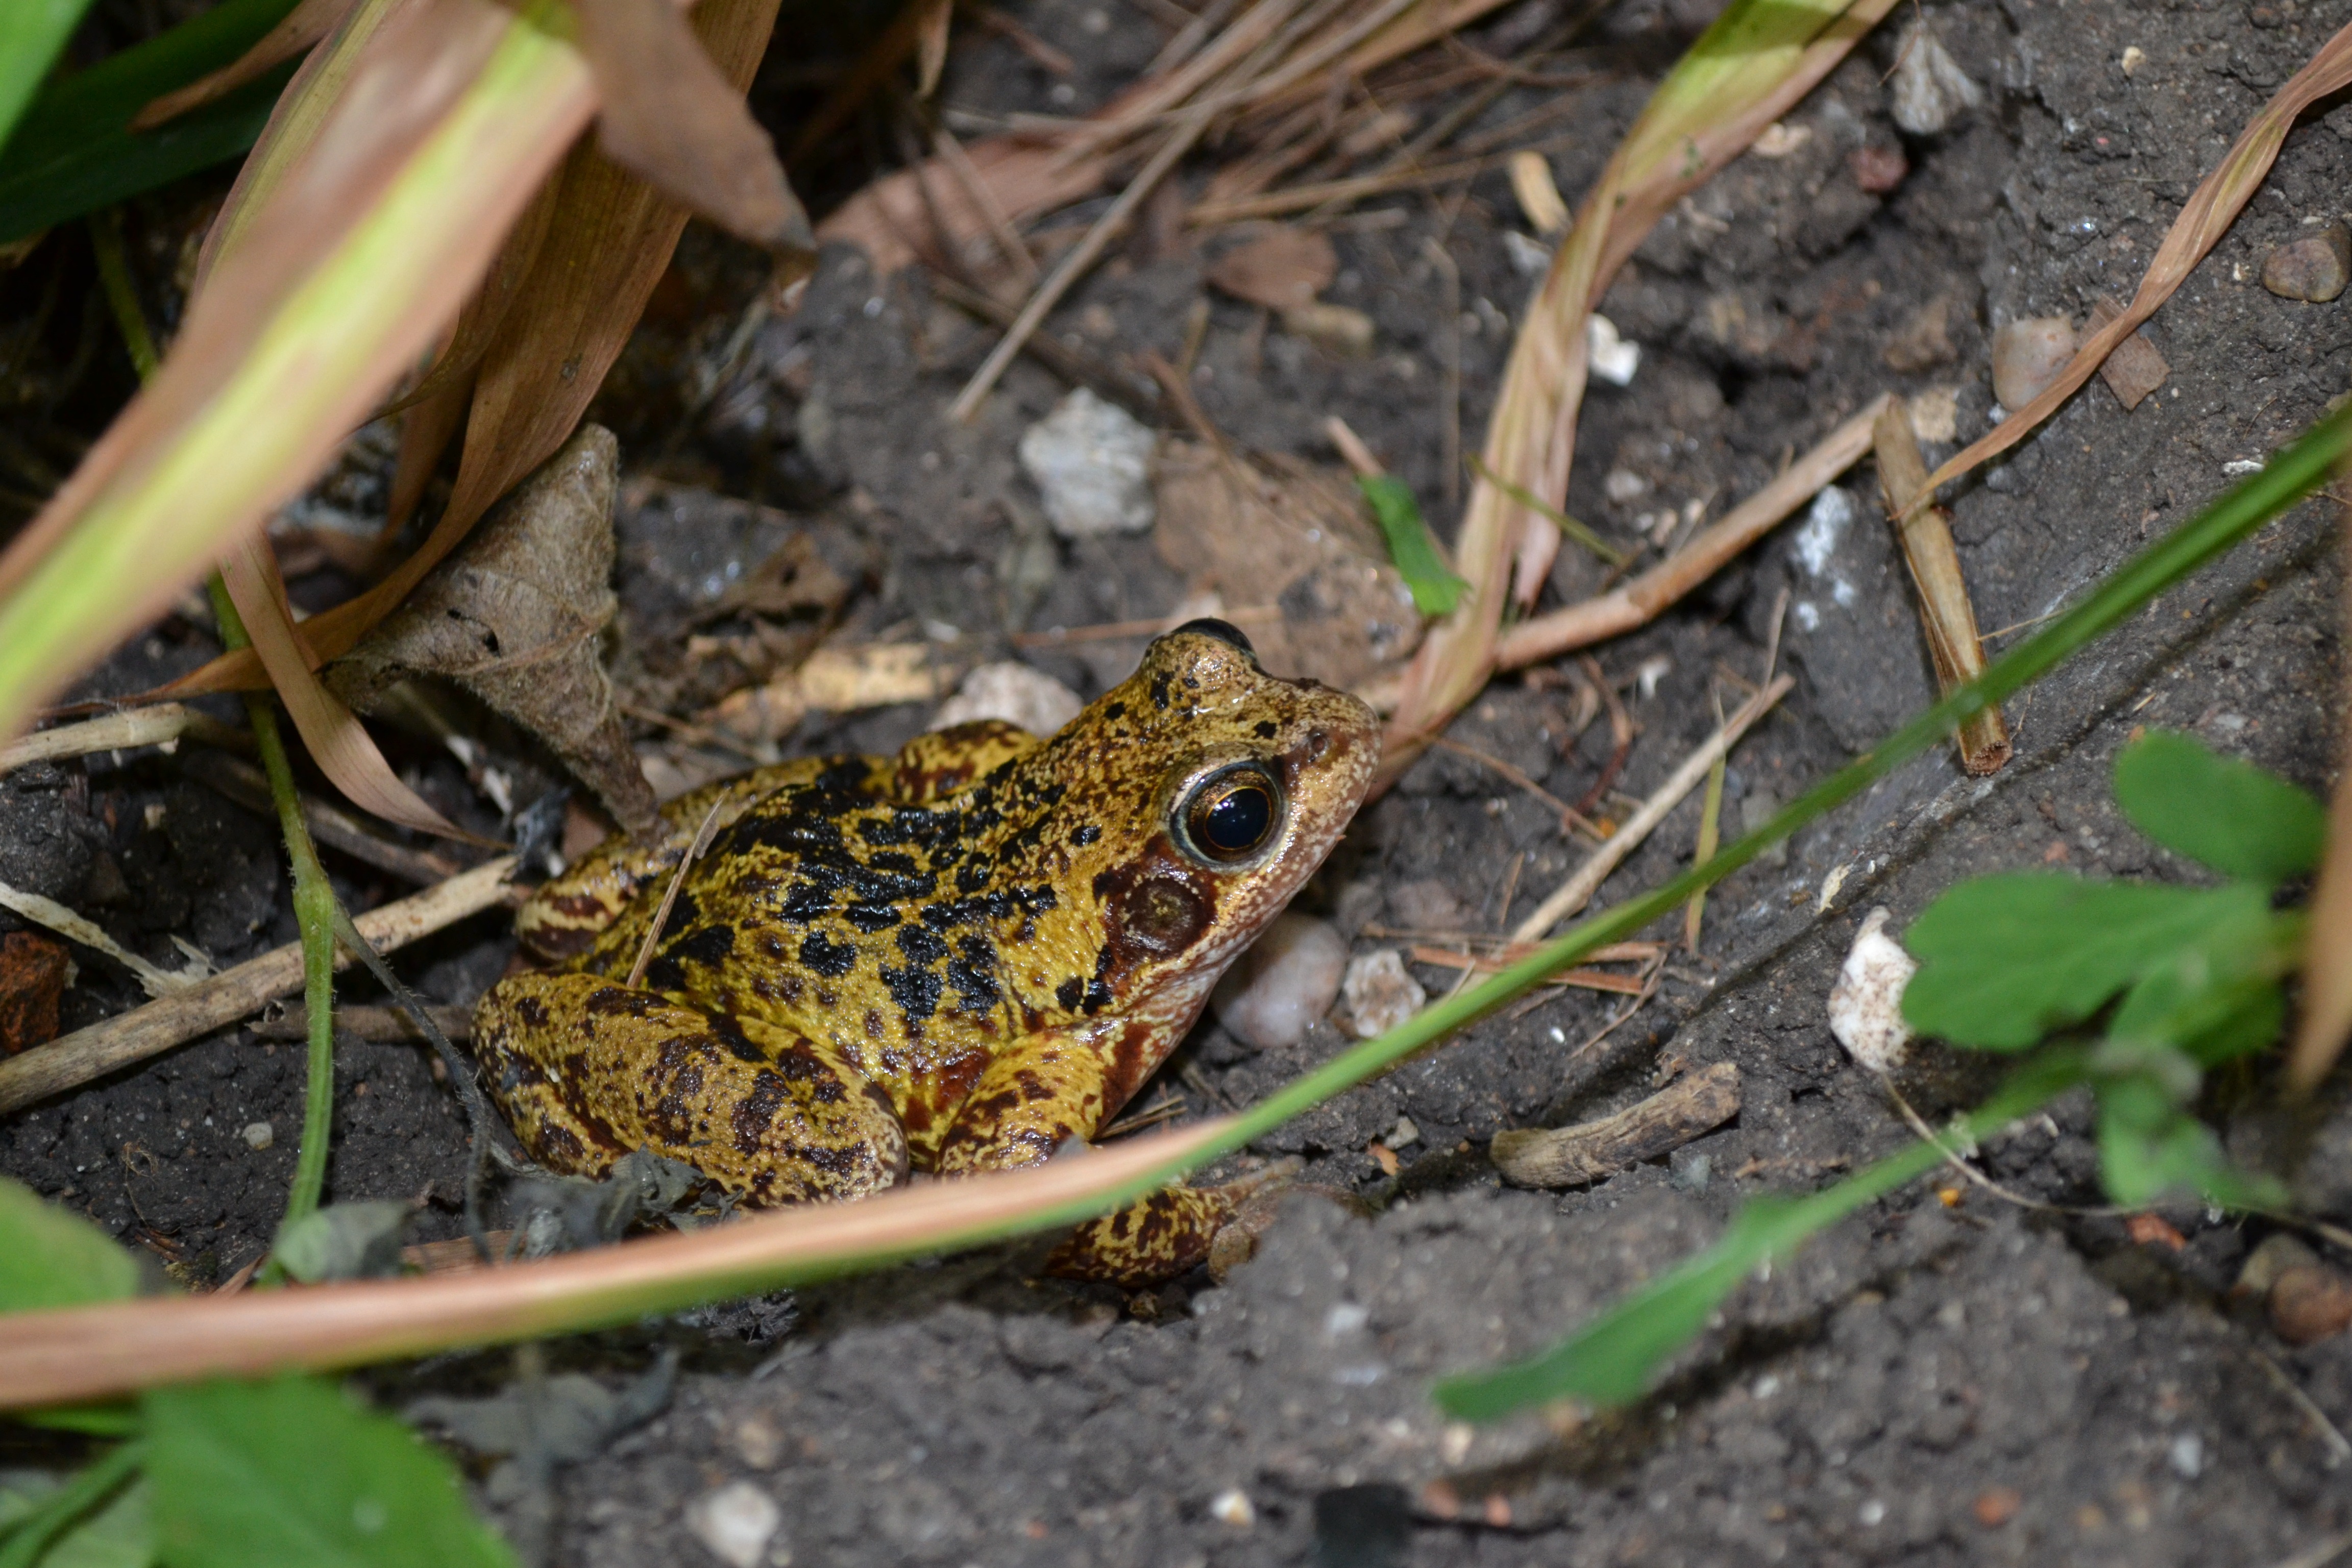
animal, wildlife, frog, toad, reptile, amphibian, fauna, vertebrate, common, european, amphibians, lacerta, lacertidae, rana temporaria